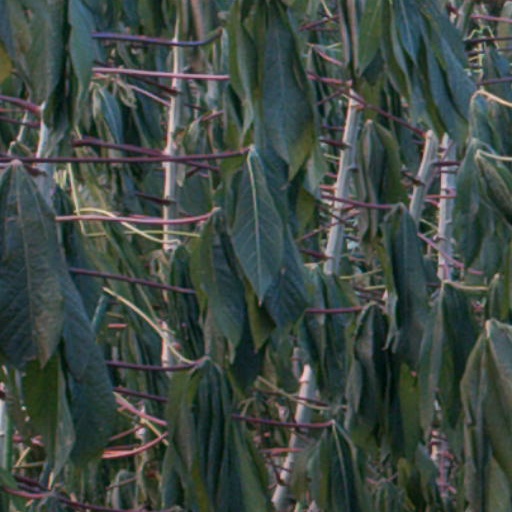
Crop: cassava